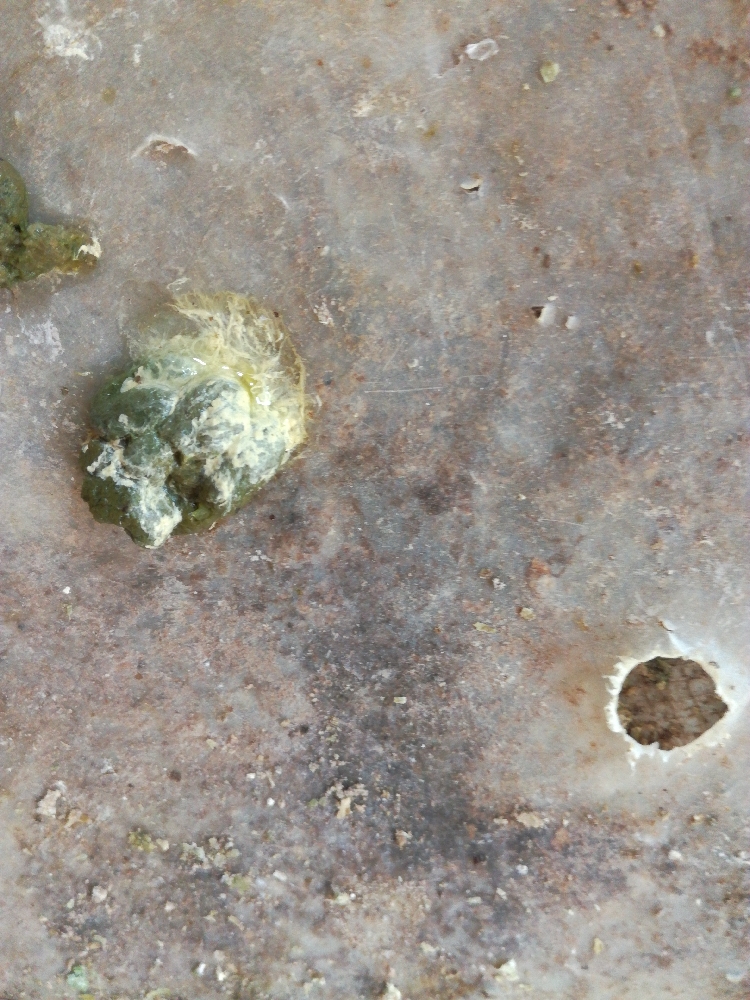
PCR-confirmed diagnosis: Newcastle disease